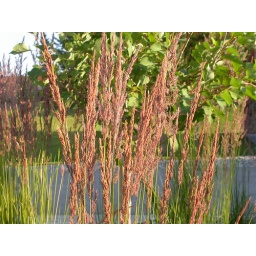
The narrow purplish brown inflorescences contrast well against the green foliage during mid to sometimes late summer.